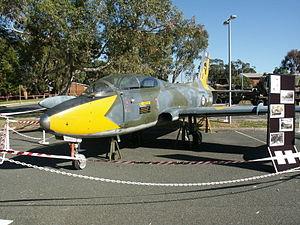
L'Aermacchi MB 326 est un avion d'entraînement avancé et d’appui tactique conçu en Italie dans les années 1950. Il a rencontré un succès certain puisqu'il a été utilisé par une quinzaine de pays différents et produit à 750 exemplaires, dont une partie sous licence en Australie, en Afrique du Sud ainsi qu'au Brésil.